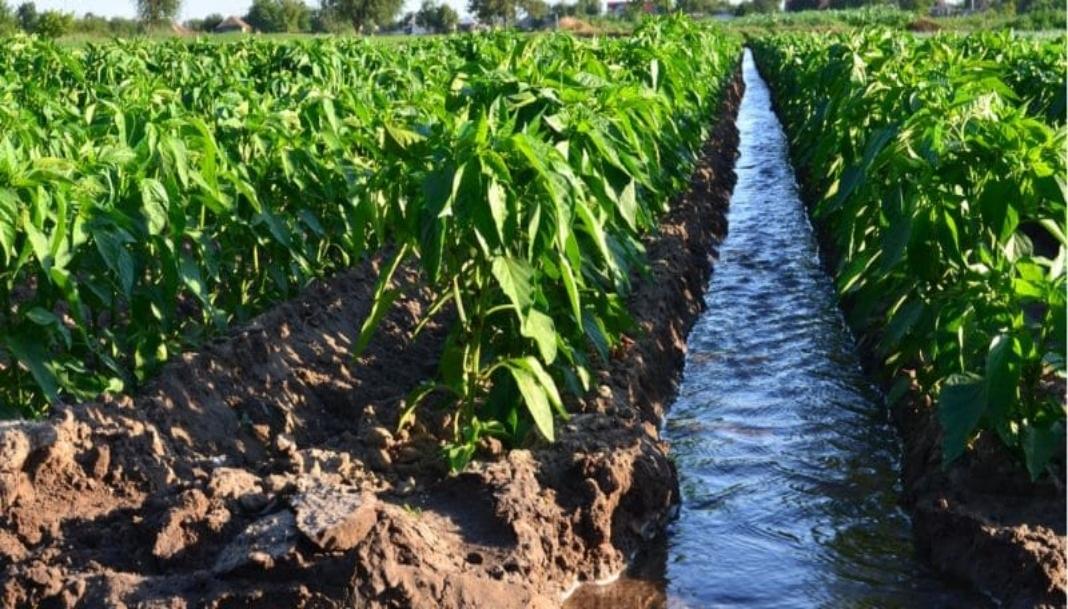
Hii ni kilimo mfumo wa umwagiliaji.Inaonyesha shamba la mtama.Mimea imepandwa kwa mistari,na kuna mfereji wa maji katikati ya mistari.Maji yanatiririka kwa mfereji huo.